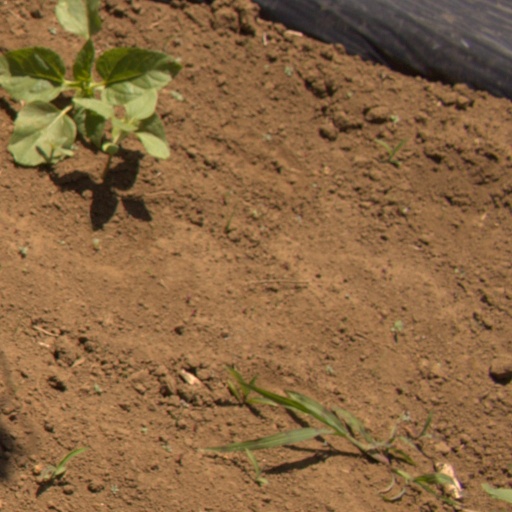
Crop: Jerusalem artichoke